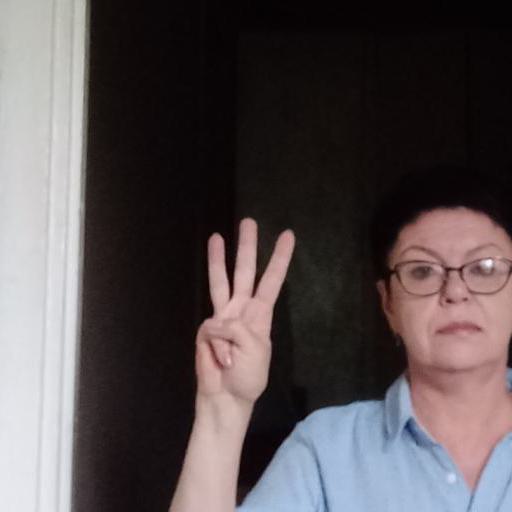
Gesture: three